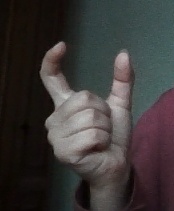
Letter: nun